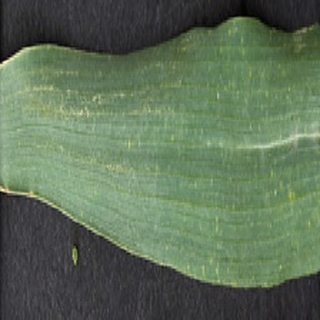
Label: healthy_wheat